Two's Company (musical)

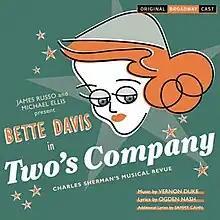
Original Cast Recording

Two's Company is a musical revue with principal sketches by Charles Sherman and Peter DeVries, principal lyrics by Ogden Nash and Sammy Cahn, and principal music by Vernon Duke.